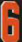
Number: 6